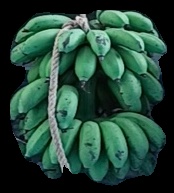
Variety: rasbale
Grade: grade2